Gōtarō Mikami

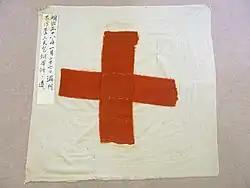

Mikami was born in the village of Sai on the northern tip of Shimokita Peninsula in Aomori Prefecture. His family had been doctors to the Morioka Domain of the Nambu clan for eight generations in the Edo period. In 1884, accompanied by his father Shikei, he went to Tokyo, where he enrolled at the Mita English School. While studying, Mikami was strongly influenced by the literature scholar, Shiken Morita. He quit school and became a reporter for the "Yomiuri Shimbun" newspaper. After his father died in 1893, he resumed his medical studies, enrolling in the Tokyo Saisei Gakusha vocational school the following year. Two years later he passed the two examinations that allowed him to become a medical doctor.